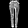
Label: Trouser